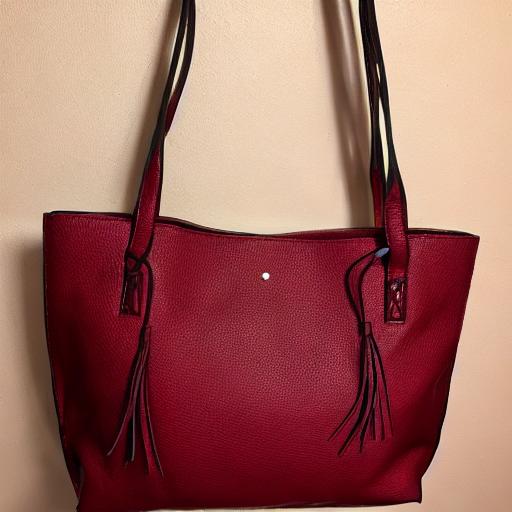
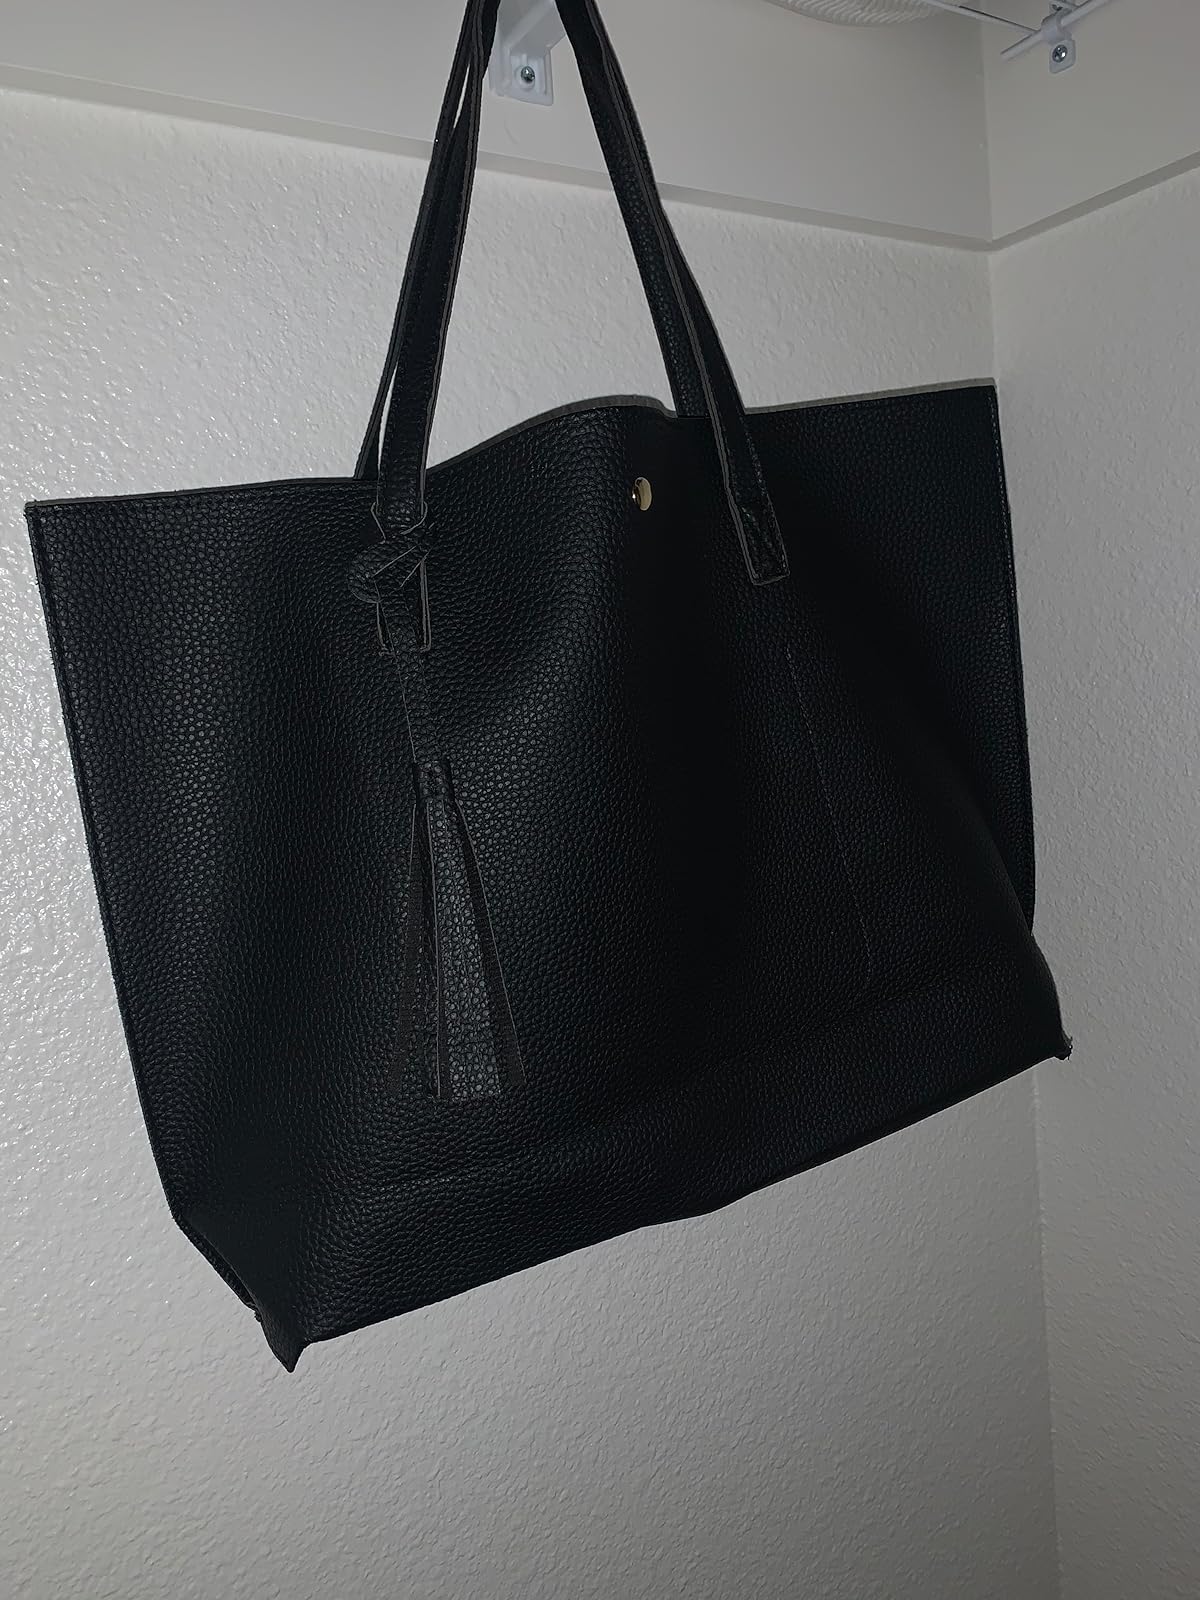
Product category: accessories_handbag
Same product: no